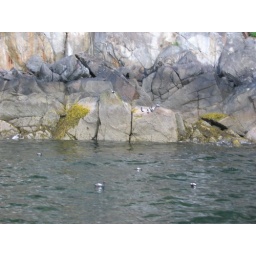
Puffin (birds) - - some in the water and some on the rocks. They have orange beeks and feet.